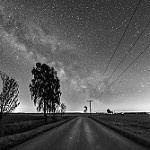
Label: B & W